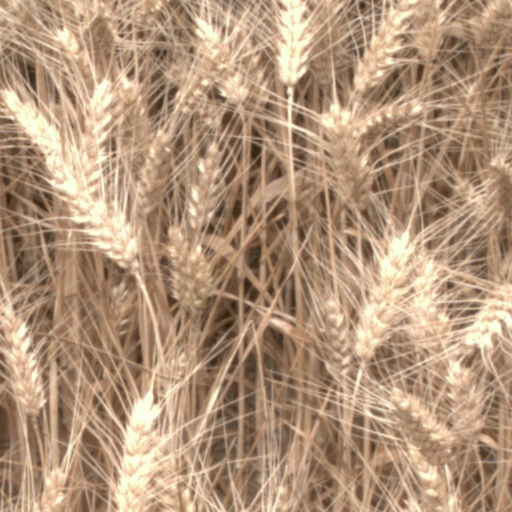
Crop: wheat